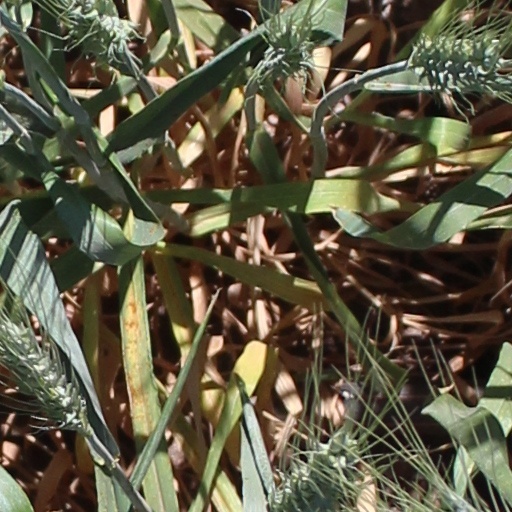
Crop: wheat